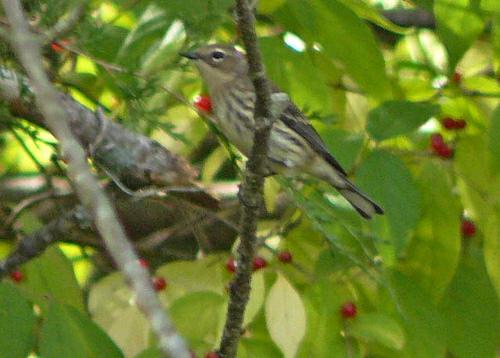
A photo of a myrtle warbler